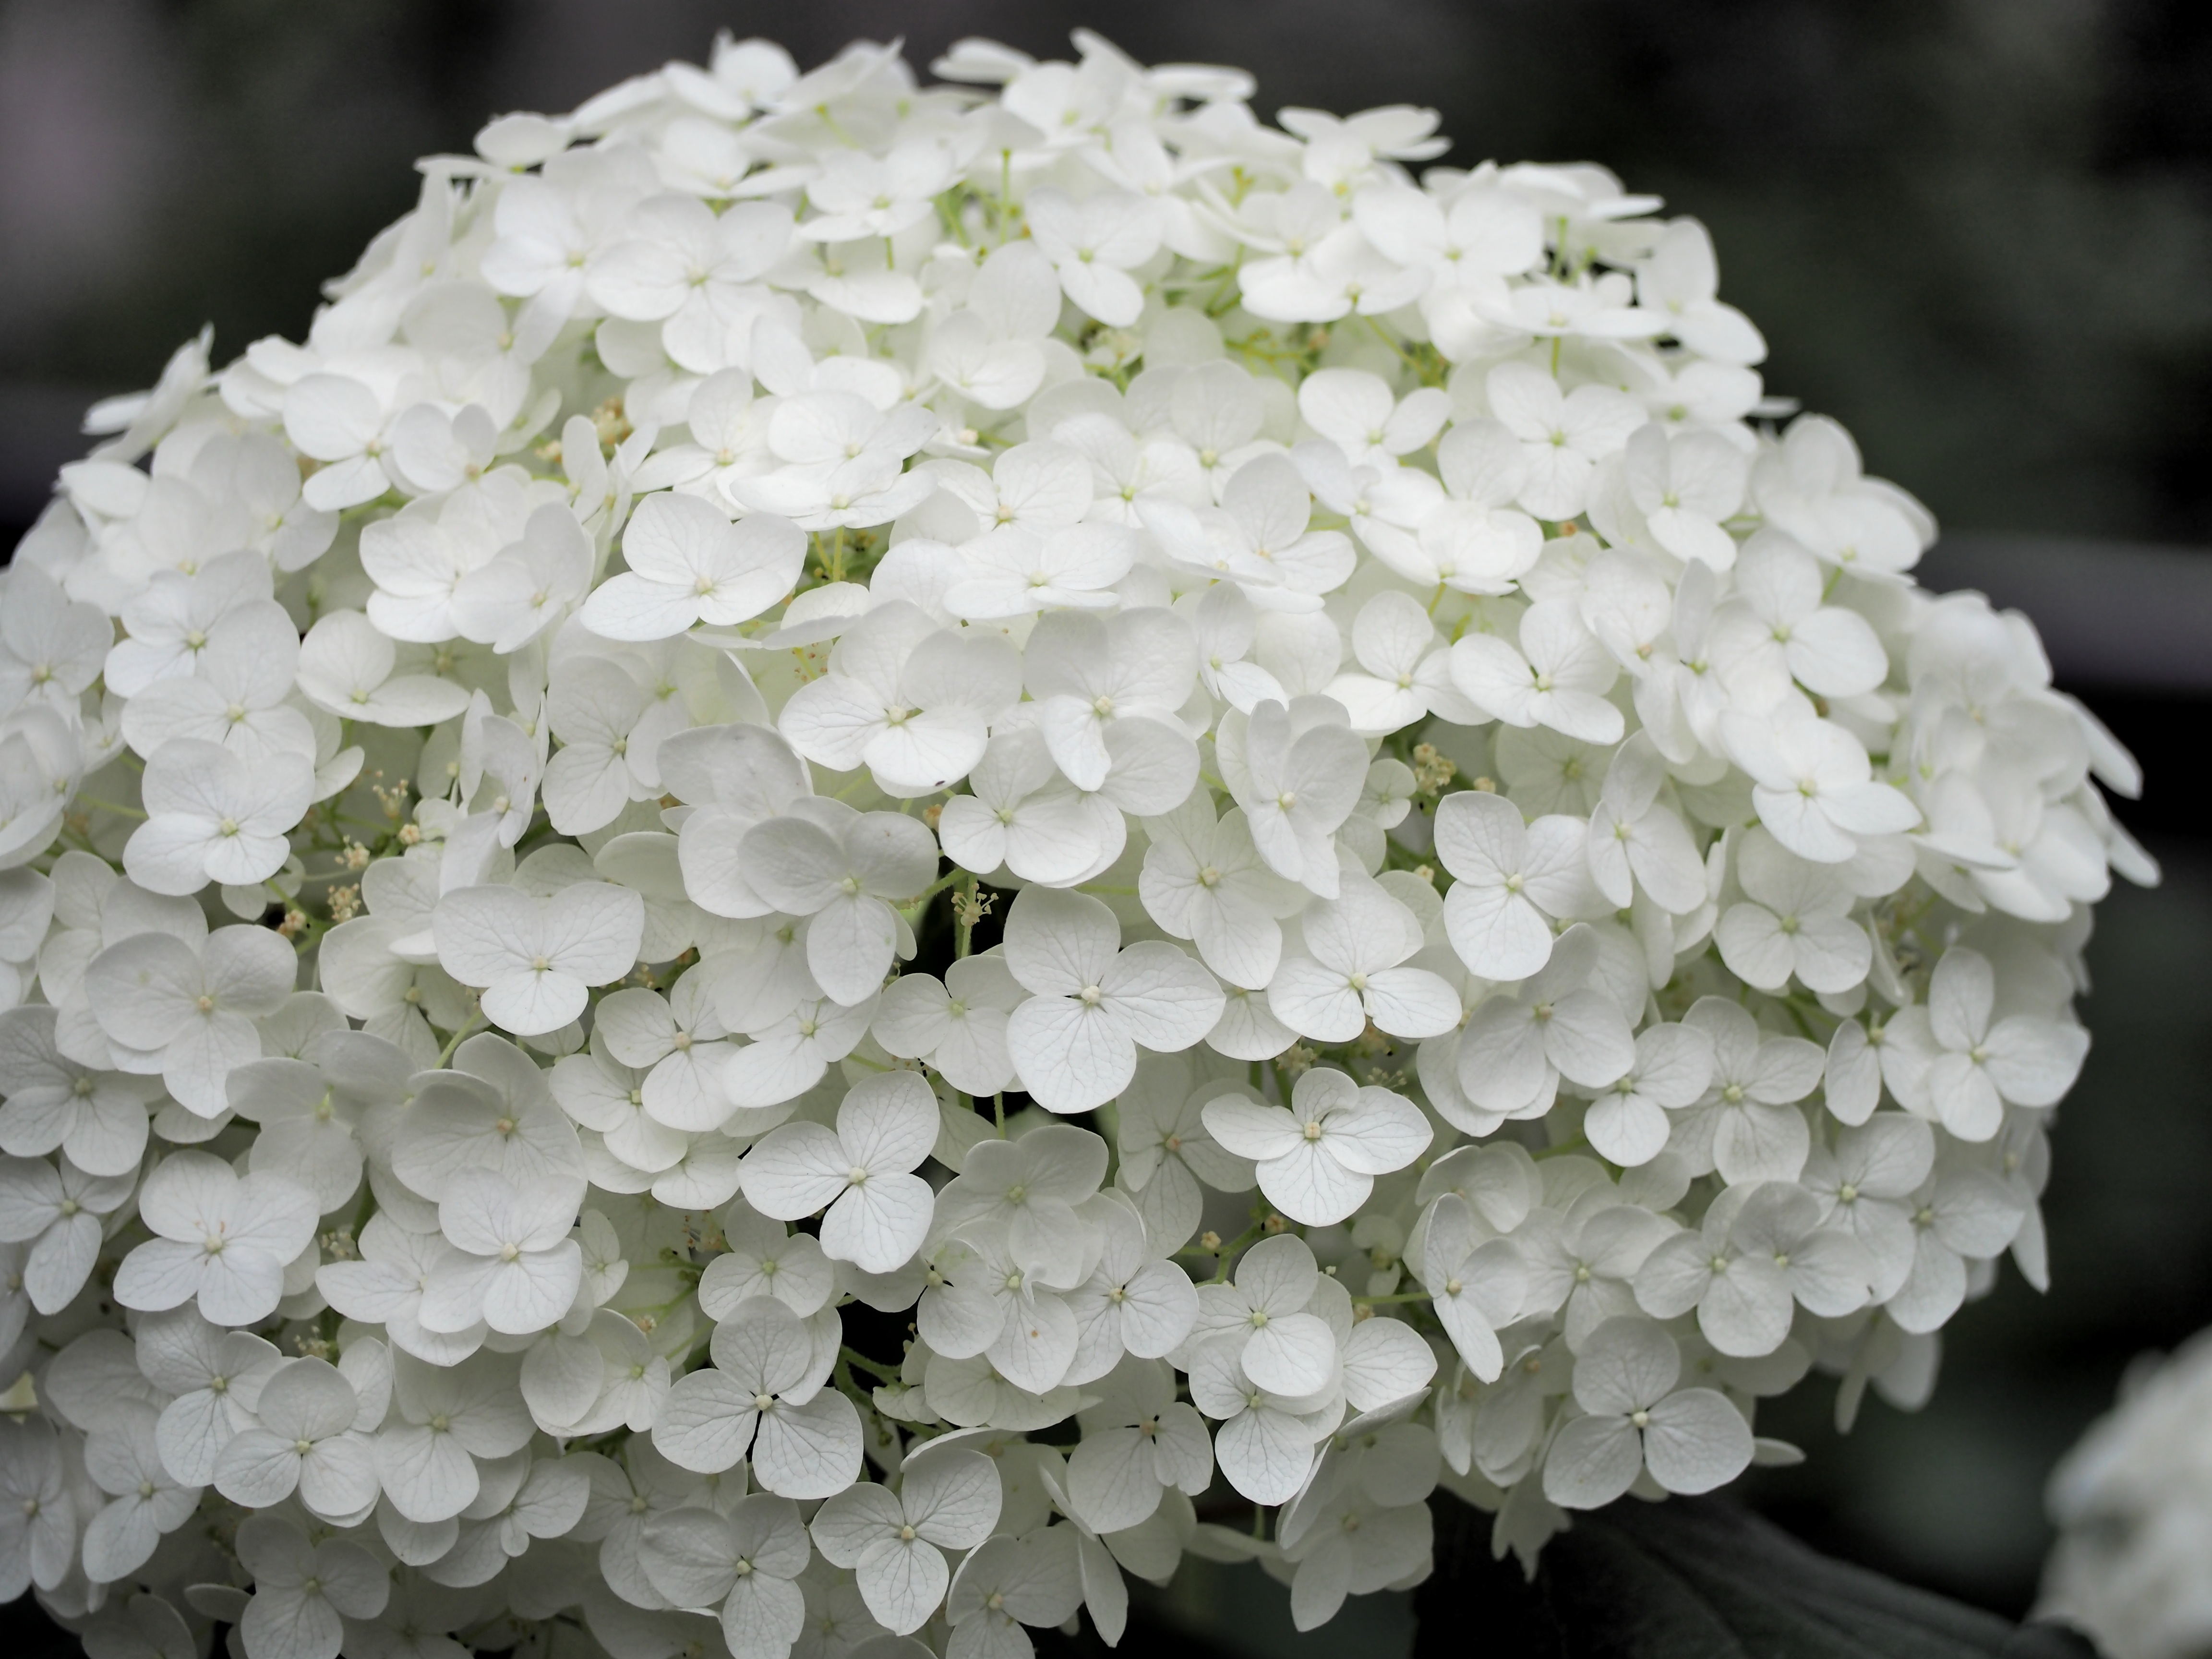
plant, white, flower, petal, hydrangea, flowers, viburnum, white flowers, flowering plant, hydrangeaceae, cornales, land plant